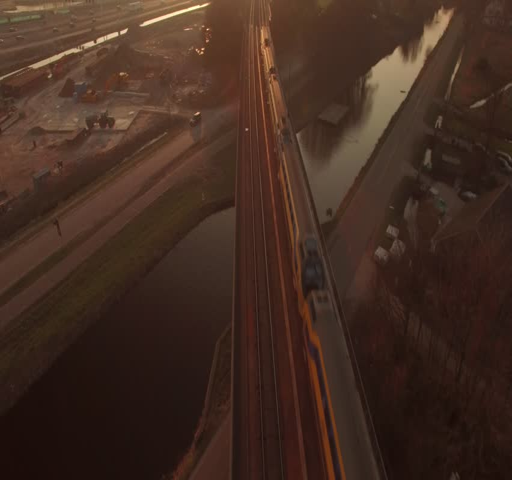
high speed train passing by on a bridge at a highway with traffic , sunset